Ruben Nicolai

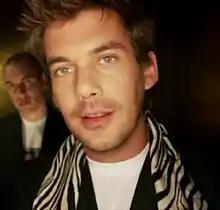
Ruben Nicolai (2013)

Ruben Nicolai (born 8 May 1975) is a Dutch television presenter and comedian. He is known as one of the comedians in the television show "De Lama's" together with Tijl Beckand, Ruben van der Meer and Jeroen van Koningsbrugge. He has also presented many television shows, including "Lego Masters" and "The Masked Singer".